Tohoku University of Community Service and Science

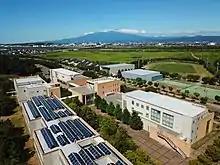

Koeki University (The Tohoku University of Community Service and Science) was established in 2001 by the prefectural government of Yamagata Prefecture, and 14 municipalities in the Shonai region of northwestern Yamagata, with the assistance of Keio University in Tokyo. A graduate program was established in 2005 and a research institute in 2006. A doctoral program was established in 2007.